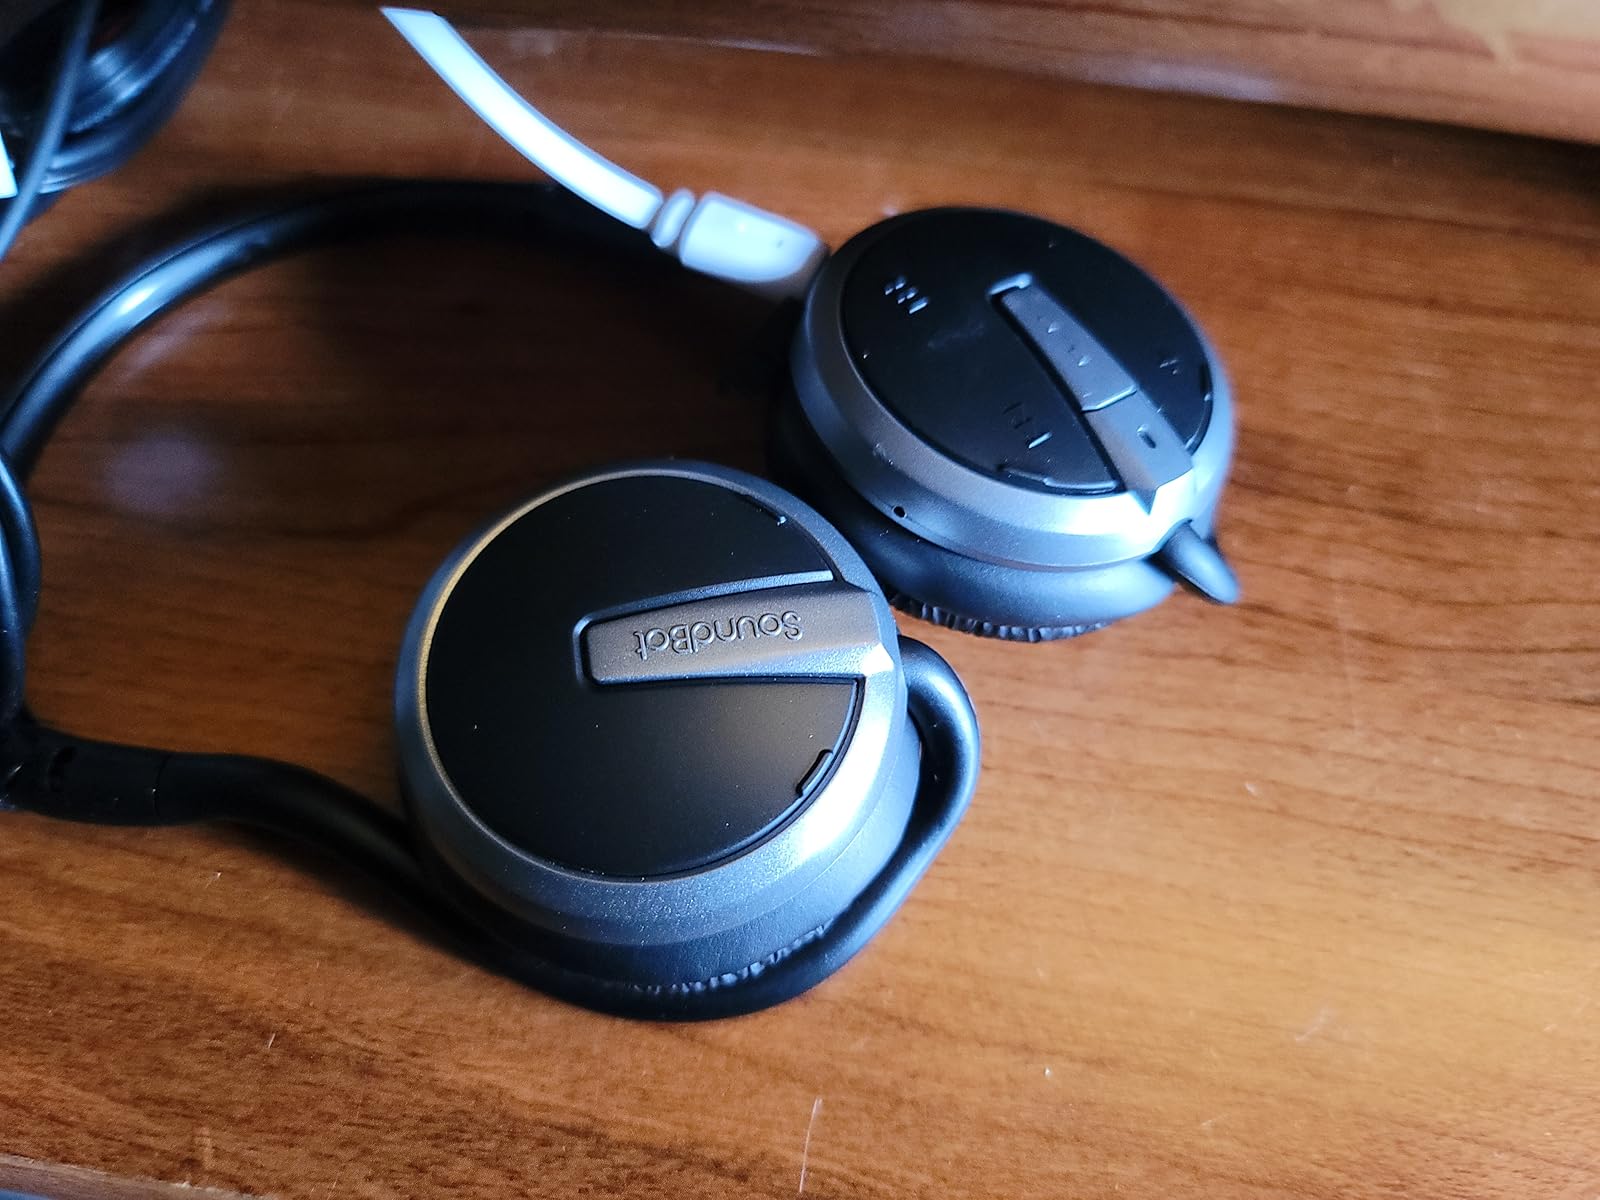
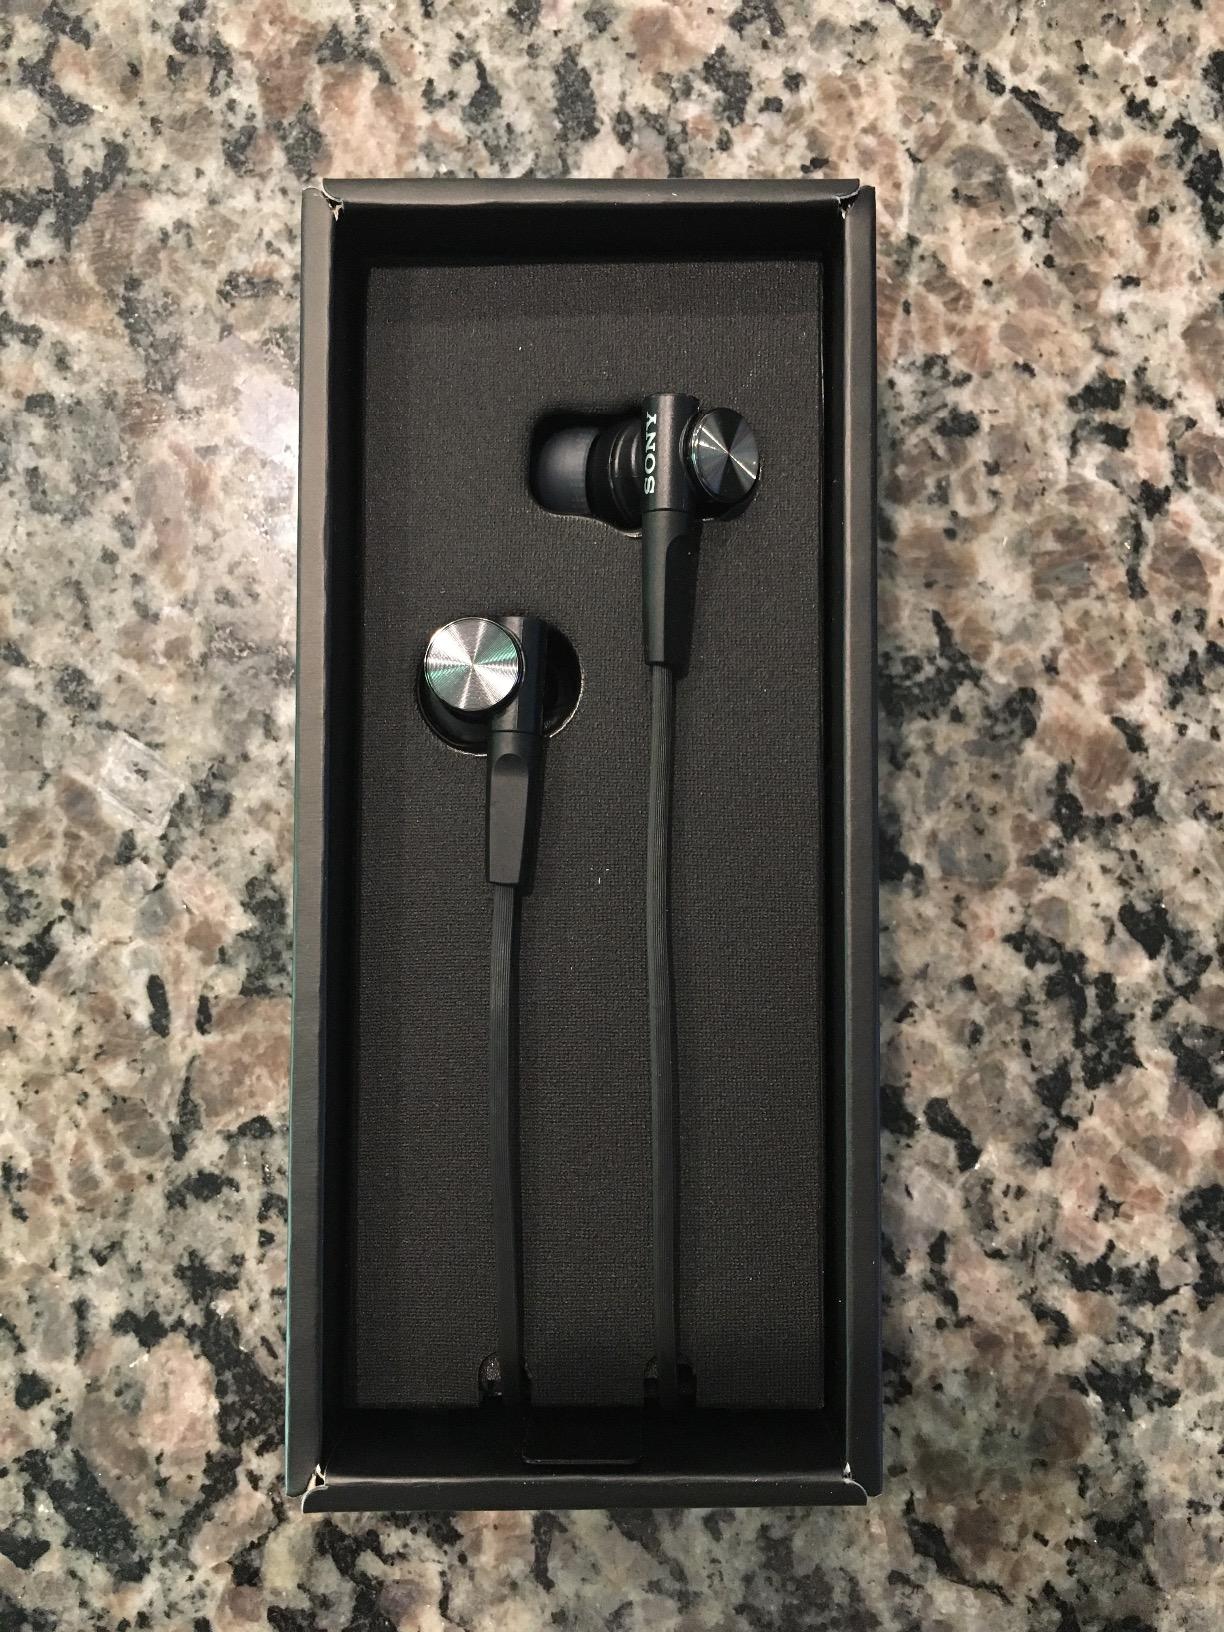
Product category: headphones
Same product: no